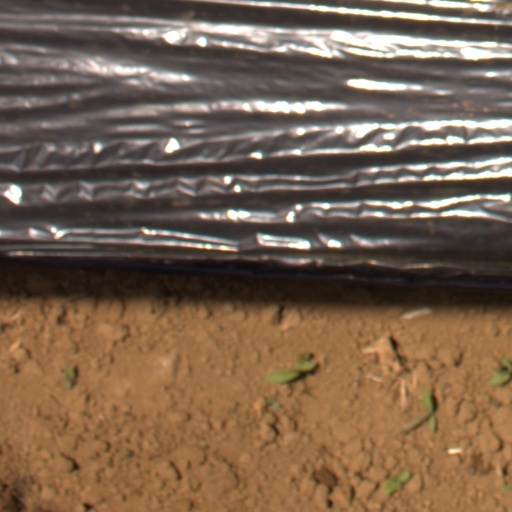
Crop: Jerusalem artichoke